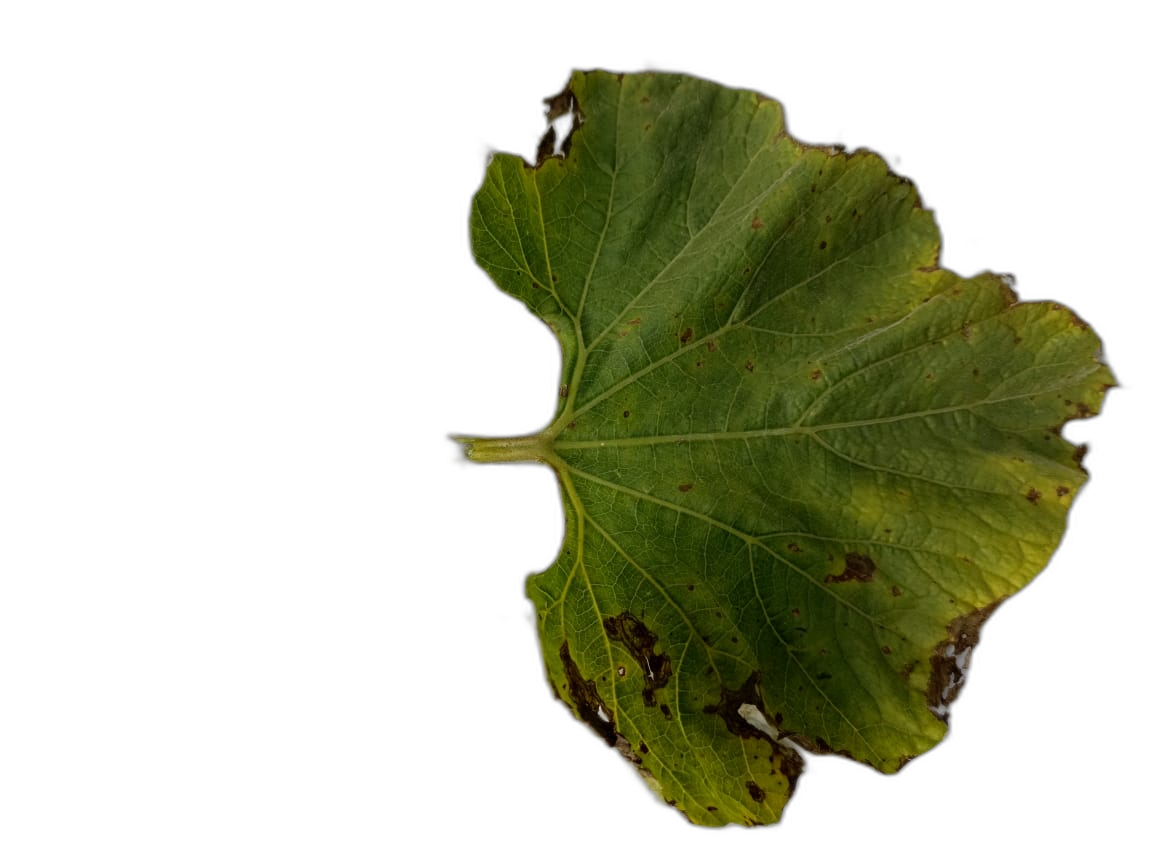
Crop: Bottle Gourd
Label: Anthracnose